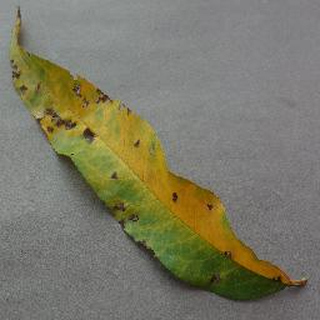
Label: peach_bacterial_spot